Belonogaster juncea

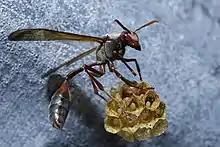
Belonogaster juncea at a nest

The nest is similar in form to that of the "Polistes" paper wasp's nest and is started in a similar way. However, as "B. juncea" is quasisocial no foundress wasp becomes a dominant queen and all foundresses are full egg-layers, as are any daughters which can mate with males and then join the nest working and laying alongside their mothers. In Cameroon, "B. juncea juncea" mostly nests in buildings, but nests nave been constructed in the shelter of large boulders. Nests were started throughout the year either by a single female or by groups of two to eight females. Predation and disease meant that only half of the colonies in one study produced at least one adult offspring, and only 10% were able to produce males from the 15% that managed to rear any sexual individuals.